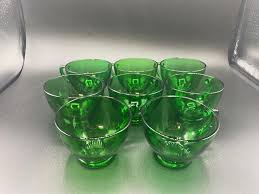
Label: glass